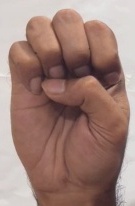
ASL sign: E